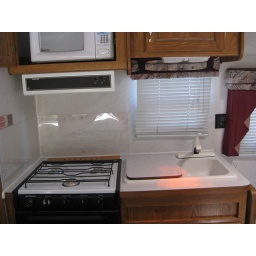
Microwave sits in cabinet above gas stove &amp;amp; oven combo. (reddish color near sink is a reflection, not a stain.)